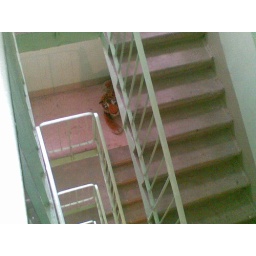
There is a tiger in my house